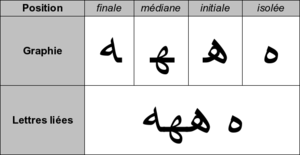
En linguistique, l'expression variante contextuelle ou variante combinatoire peut désigner trois concepts :
Les ligatures de l'alphabet arabe sont les variations que les lettres et groupes de lettres de ce système d'écriture peuvent subir régulièrement, en fonction des lettres qui les entourent dans l'écriture.